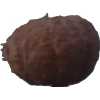
Label: orange_peeled